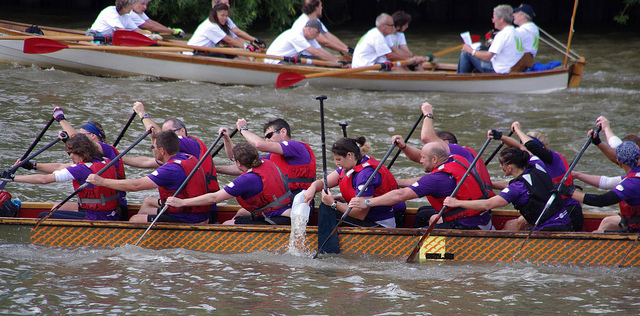
A group in red shirt paddling a boat in unison.